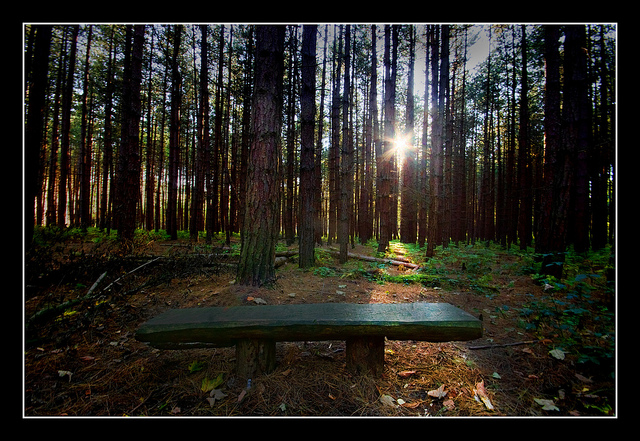
user: Given an image and a question. Answer the question in a short answer. Question: On which continents do these trees grow? Short Answer:
assistant: north america